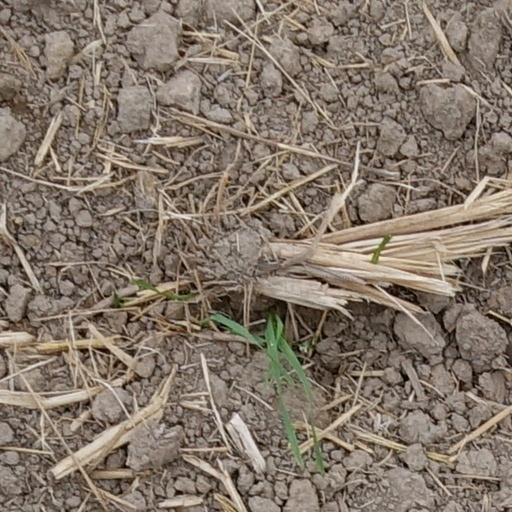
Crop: wheat